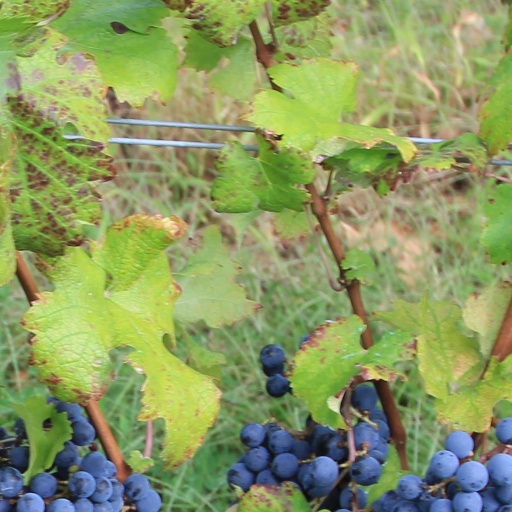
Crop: grape